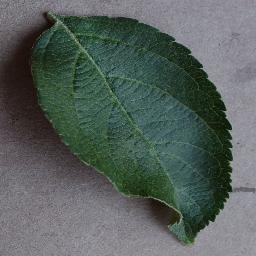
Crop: apple
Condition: healthy